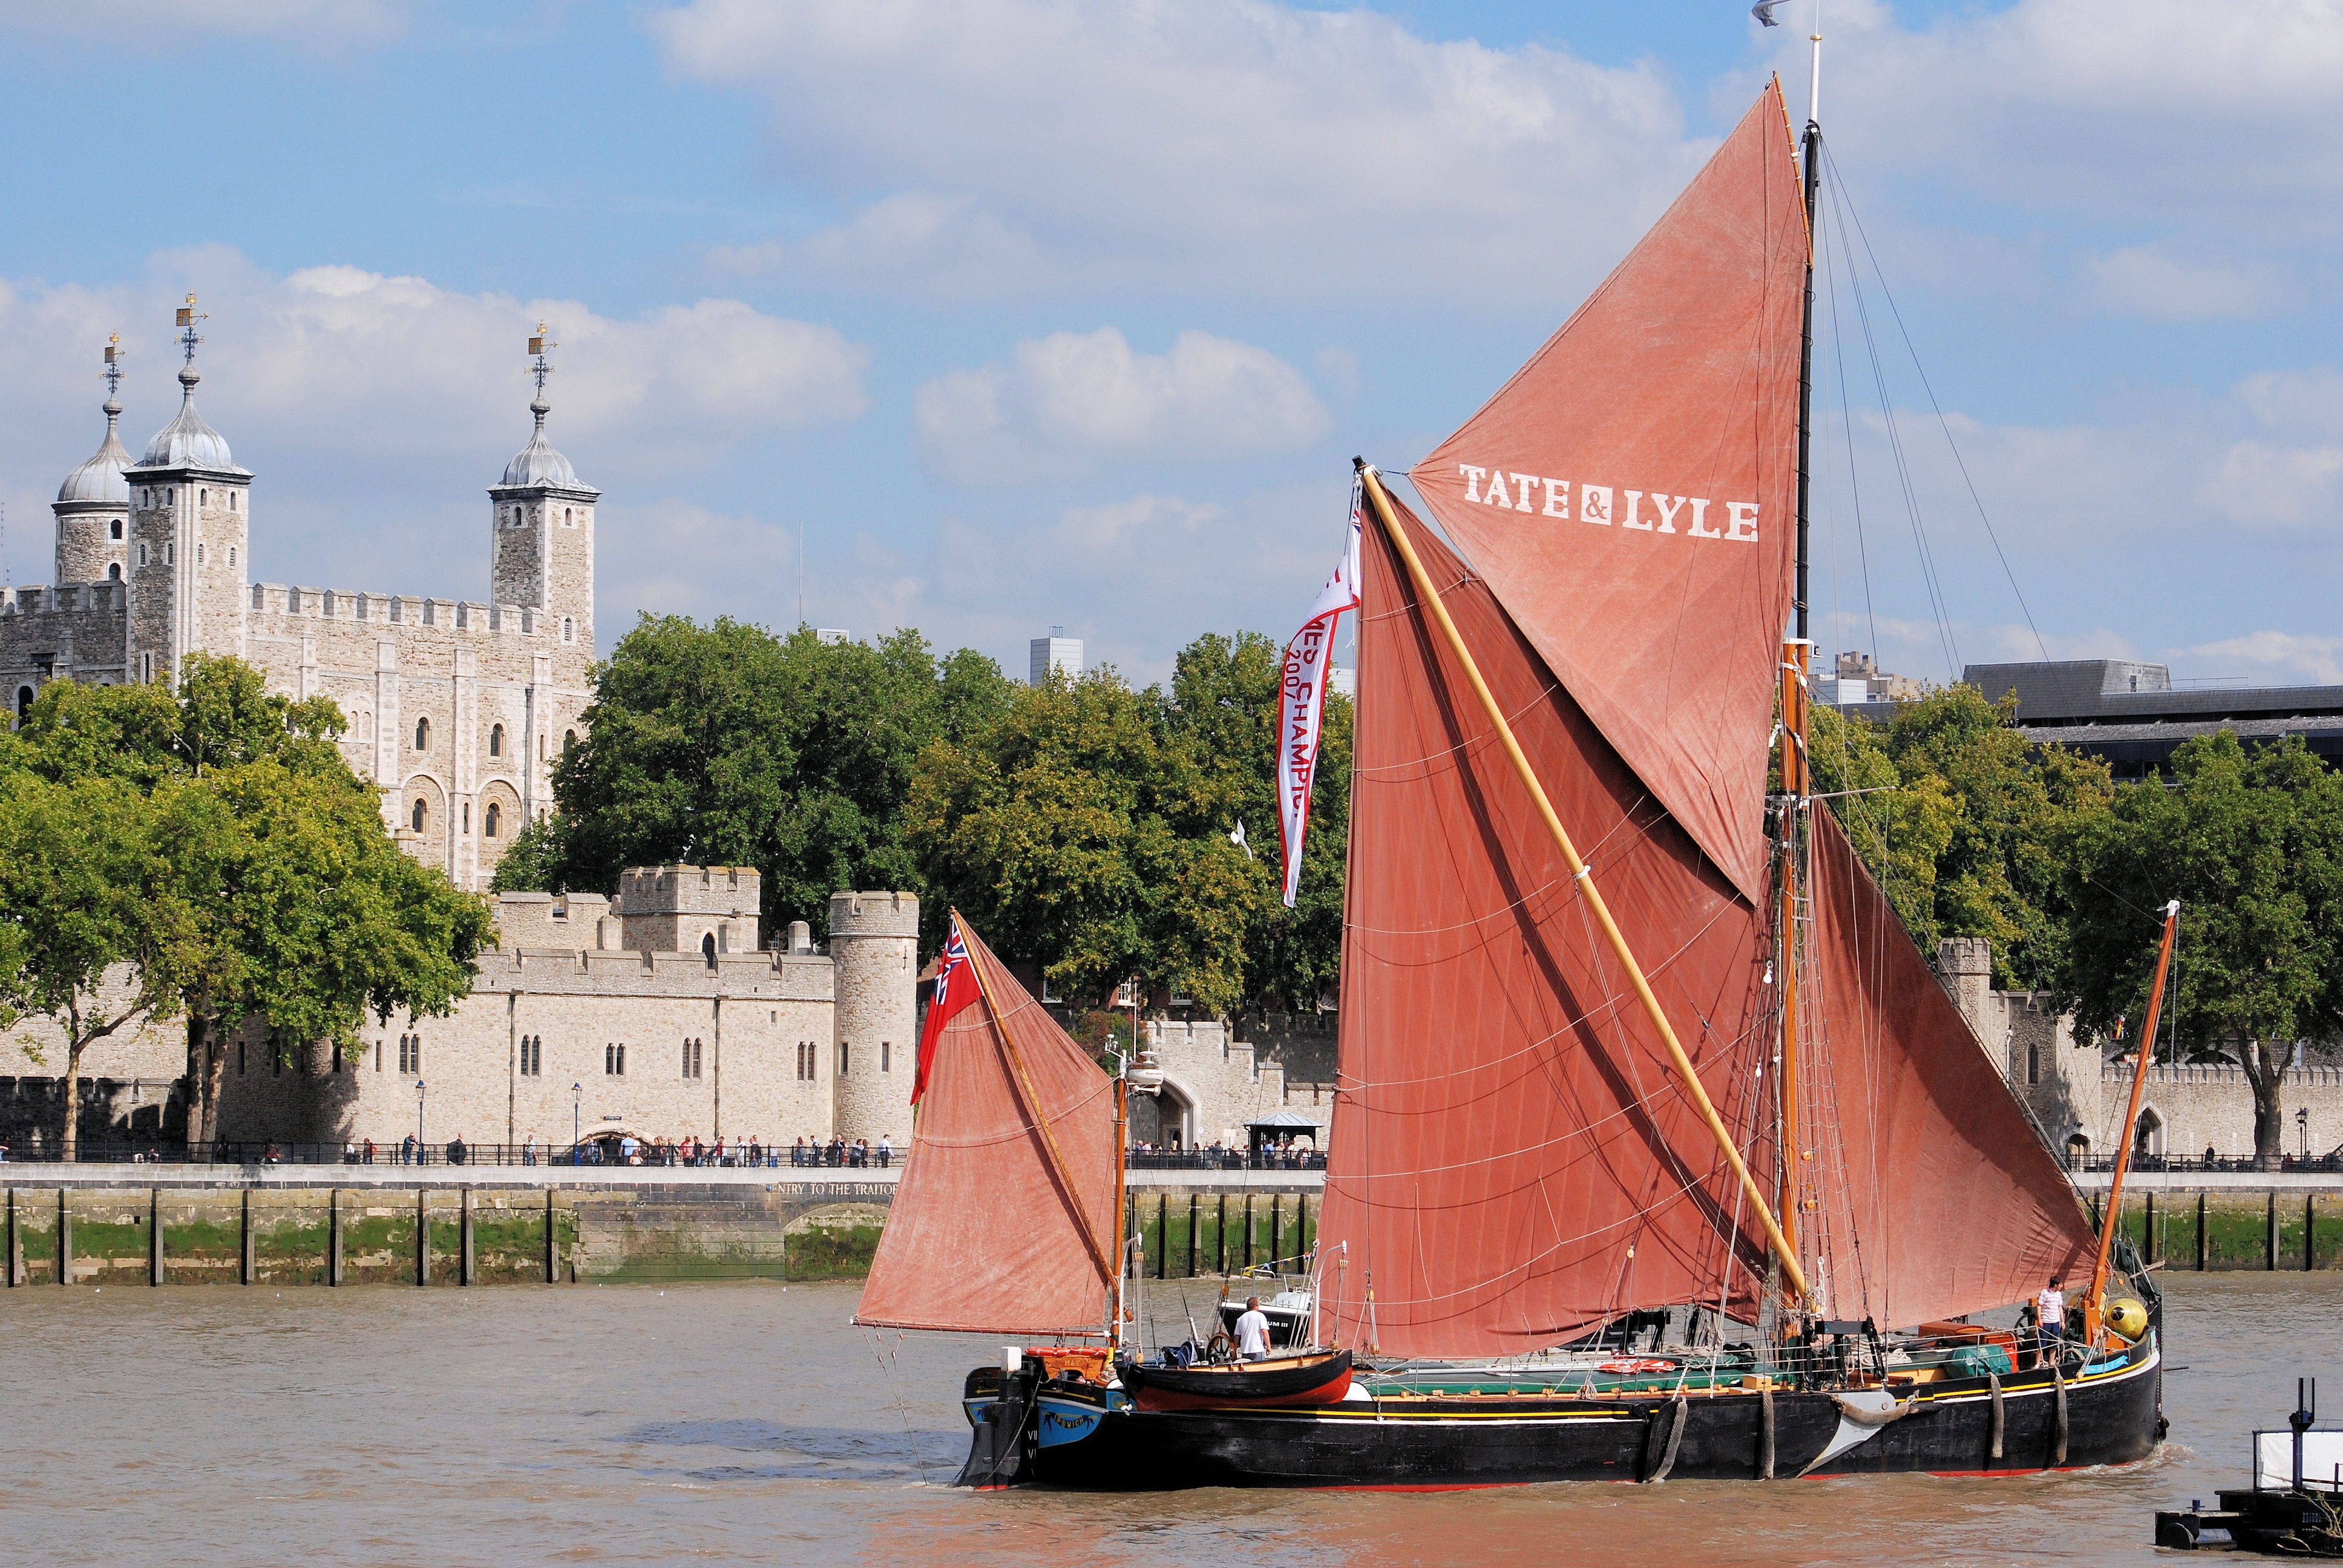
boat, river, ship, bark, vehicle, mast, sailing, landmark, historic, sailboat, london, sail, thames, watercraft, schooner, barque, barge, sailing ship, tower of london, tall ship, caravel, lugger, thames sailing barge